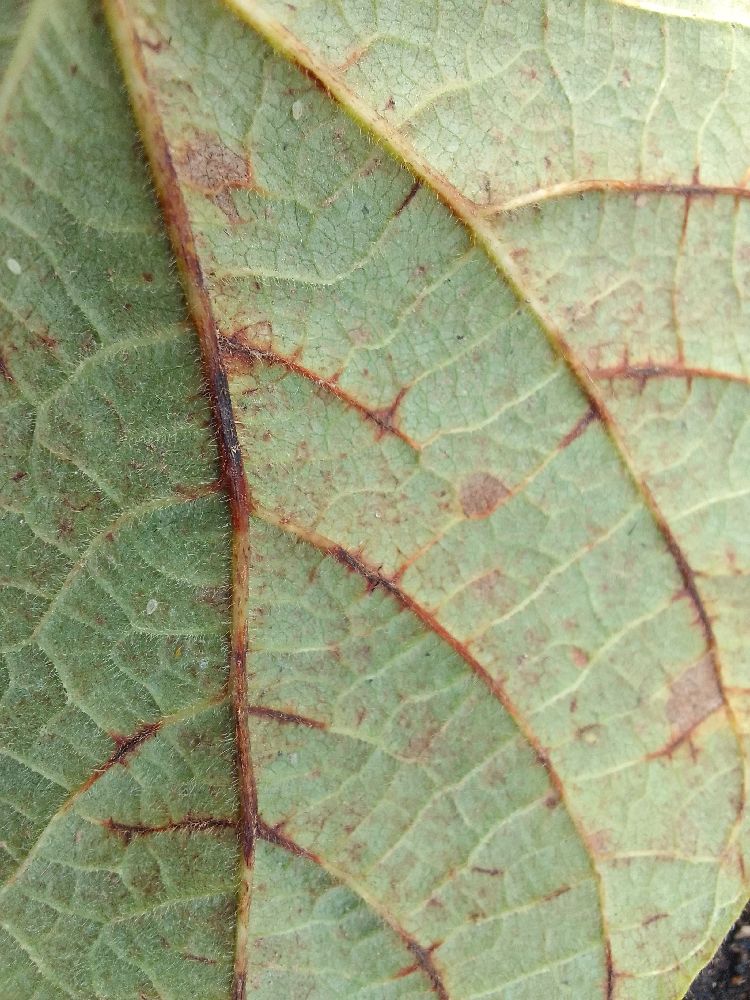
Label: anthracnose